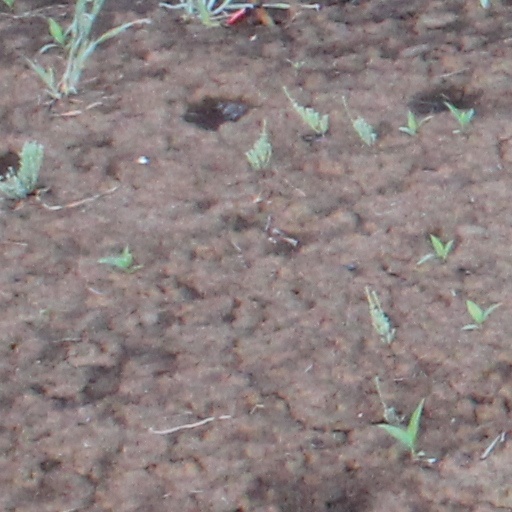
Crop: wheat